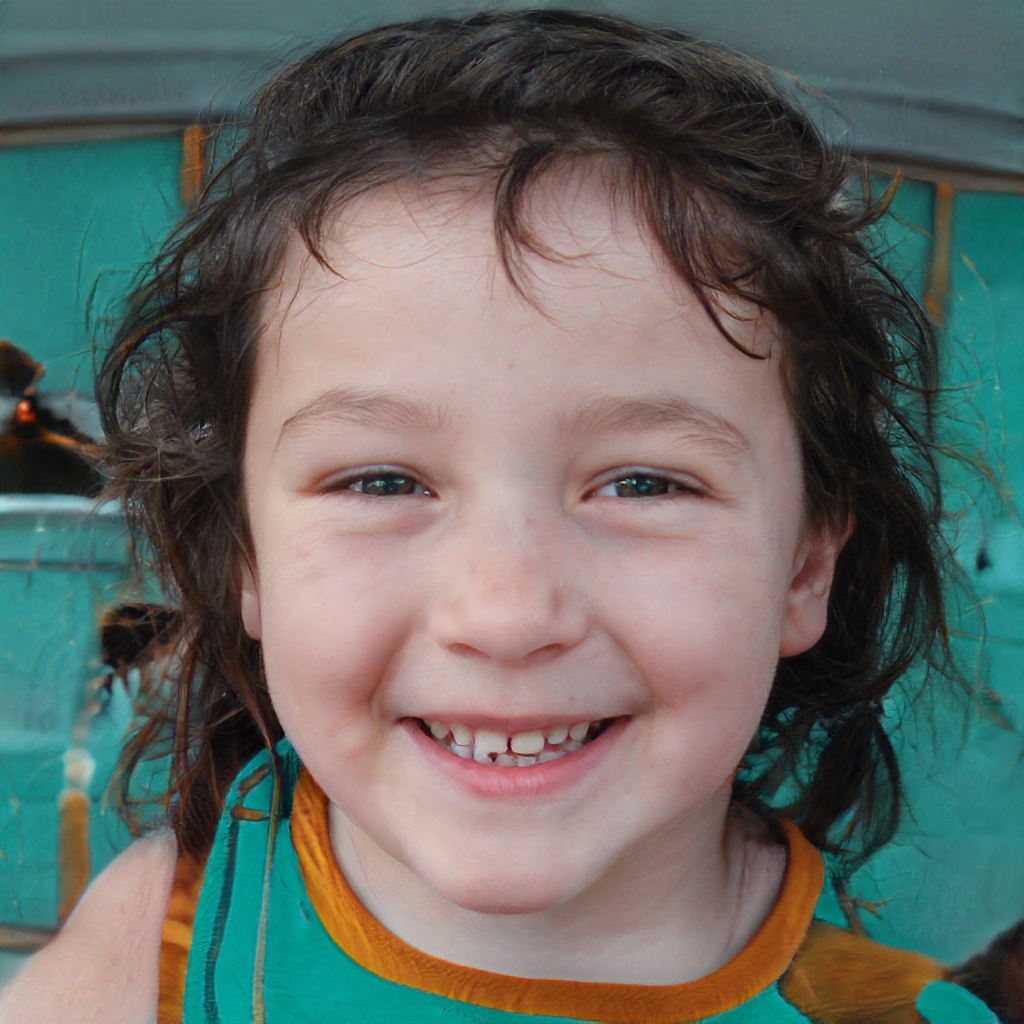
Gender: Female